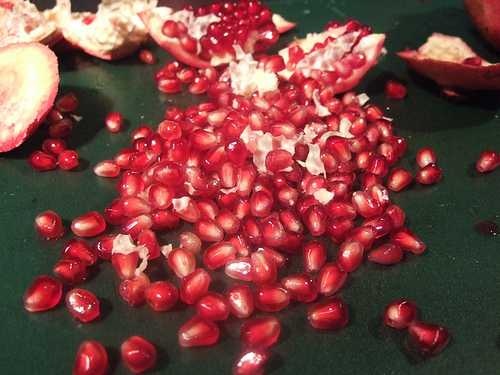
Label: Pomegranate